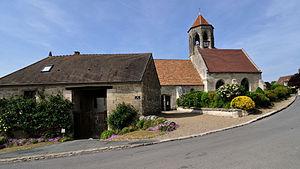
Vue du village de Foulangues (département de l'Oise) Photo prise Nikon D90 et objectif Tokina 12-24mm
Foulangues est une commune française située dans le département de l'Oise en région Hauts-de-France.